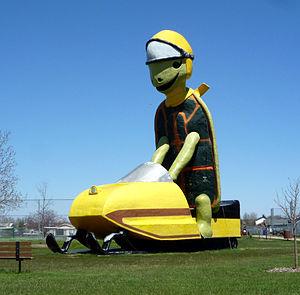
La ville de Bottineau est le siège du comté de Bottineau, dans l’État du Dakota du Nord, aux États-Unis. Sa population s’élevait à 2 211 habitants lors du recensement de 2010, estimée à 2 205 habitants en 2018. La localité se trouve à 16 km au sud de la frontière entre le Canada et les États-Unis.